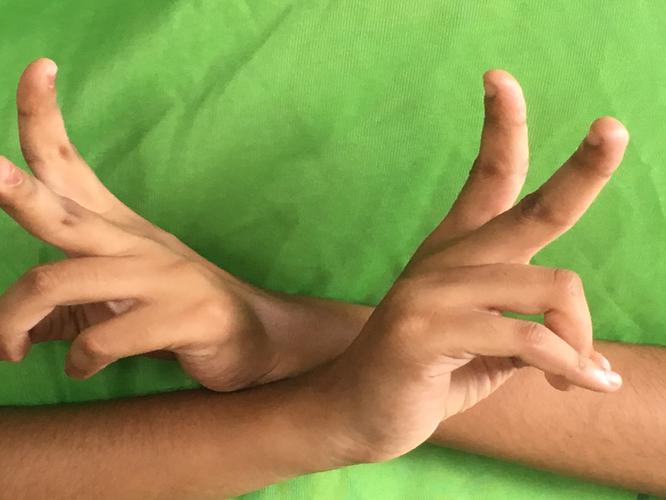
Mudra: Kartariswastika
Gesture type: double_hand